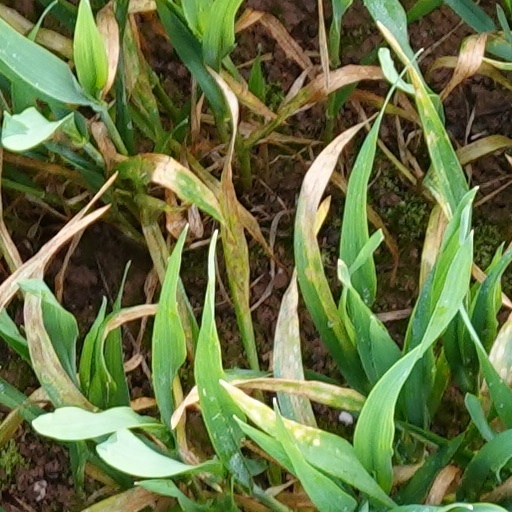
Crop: wheat